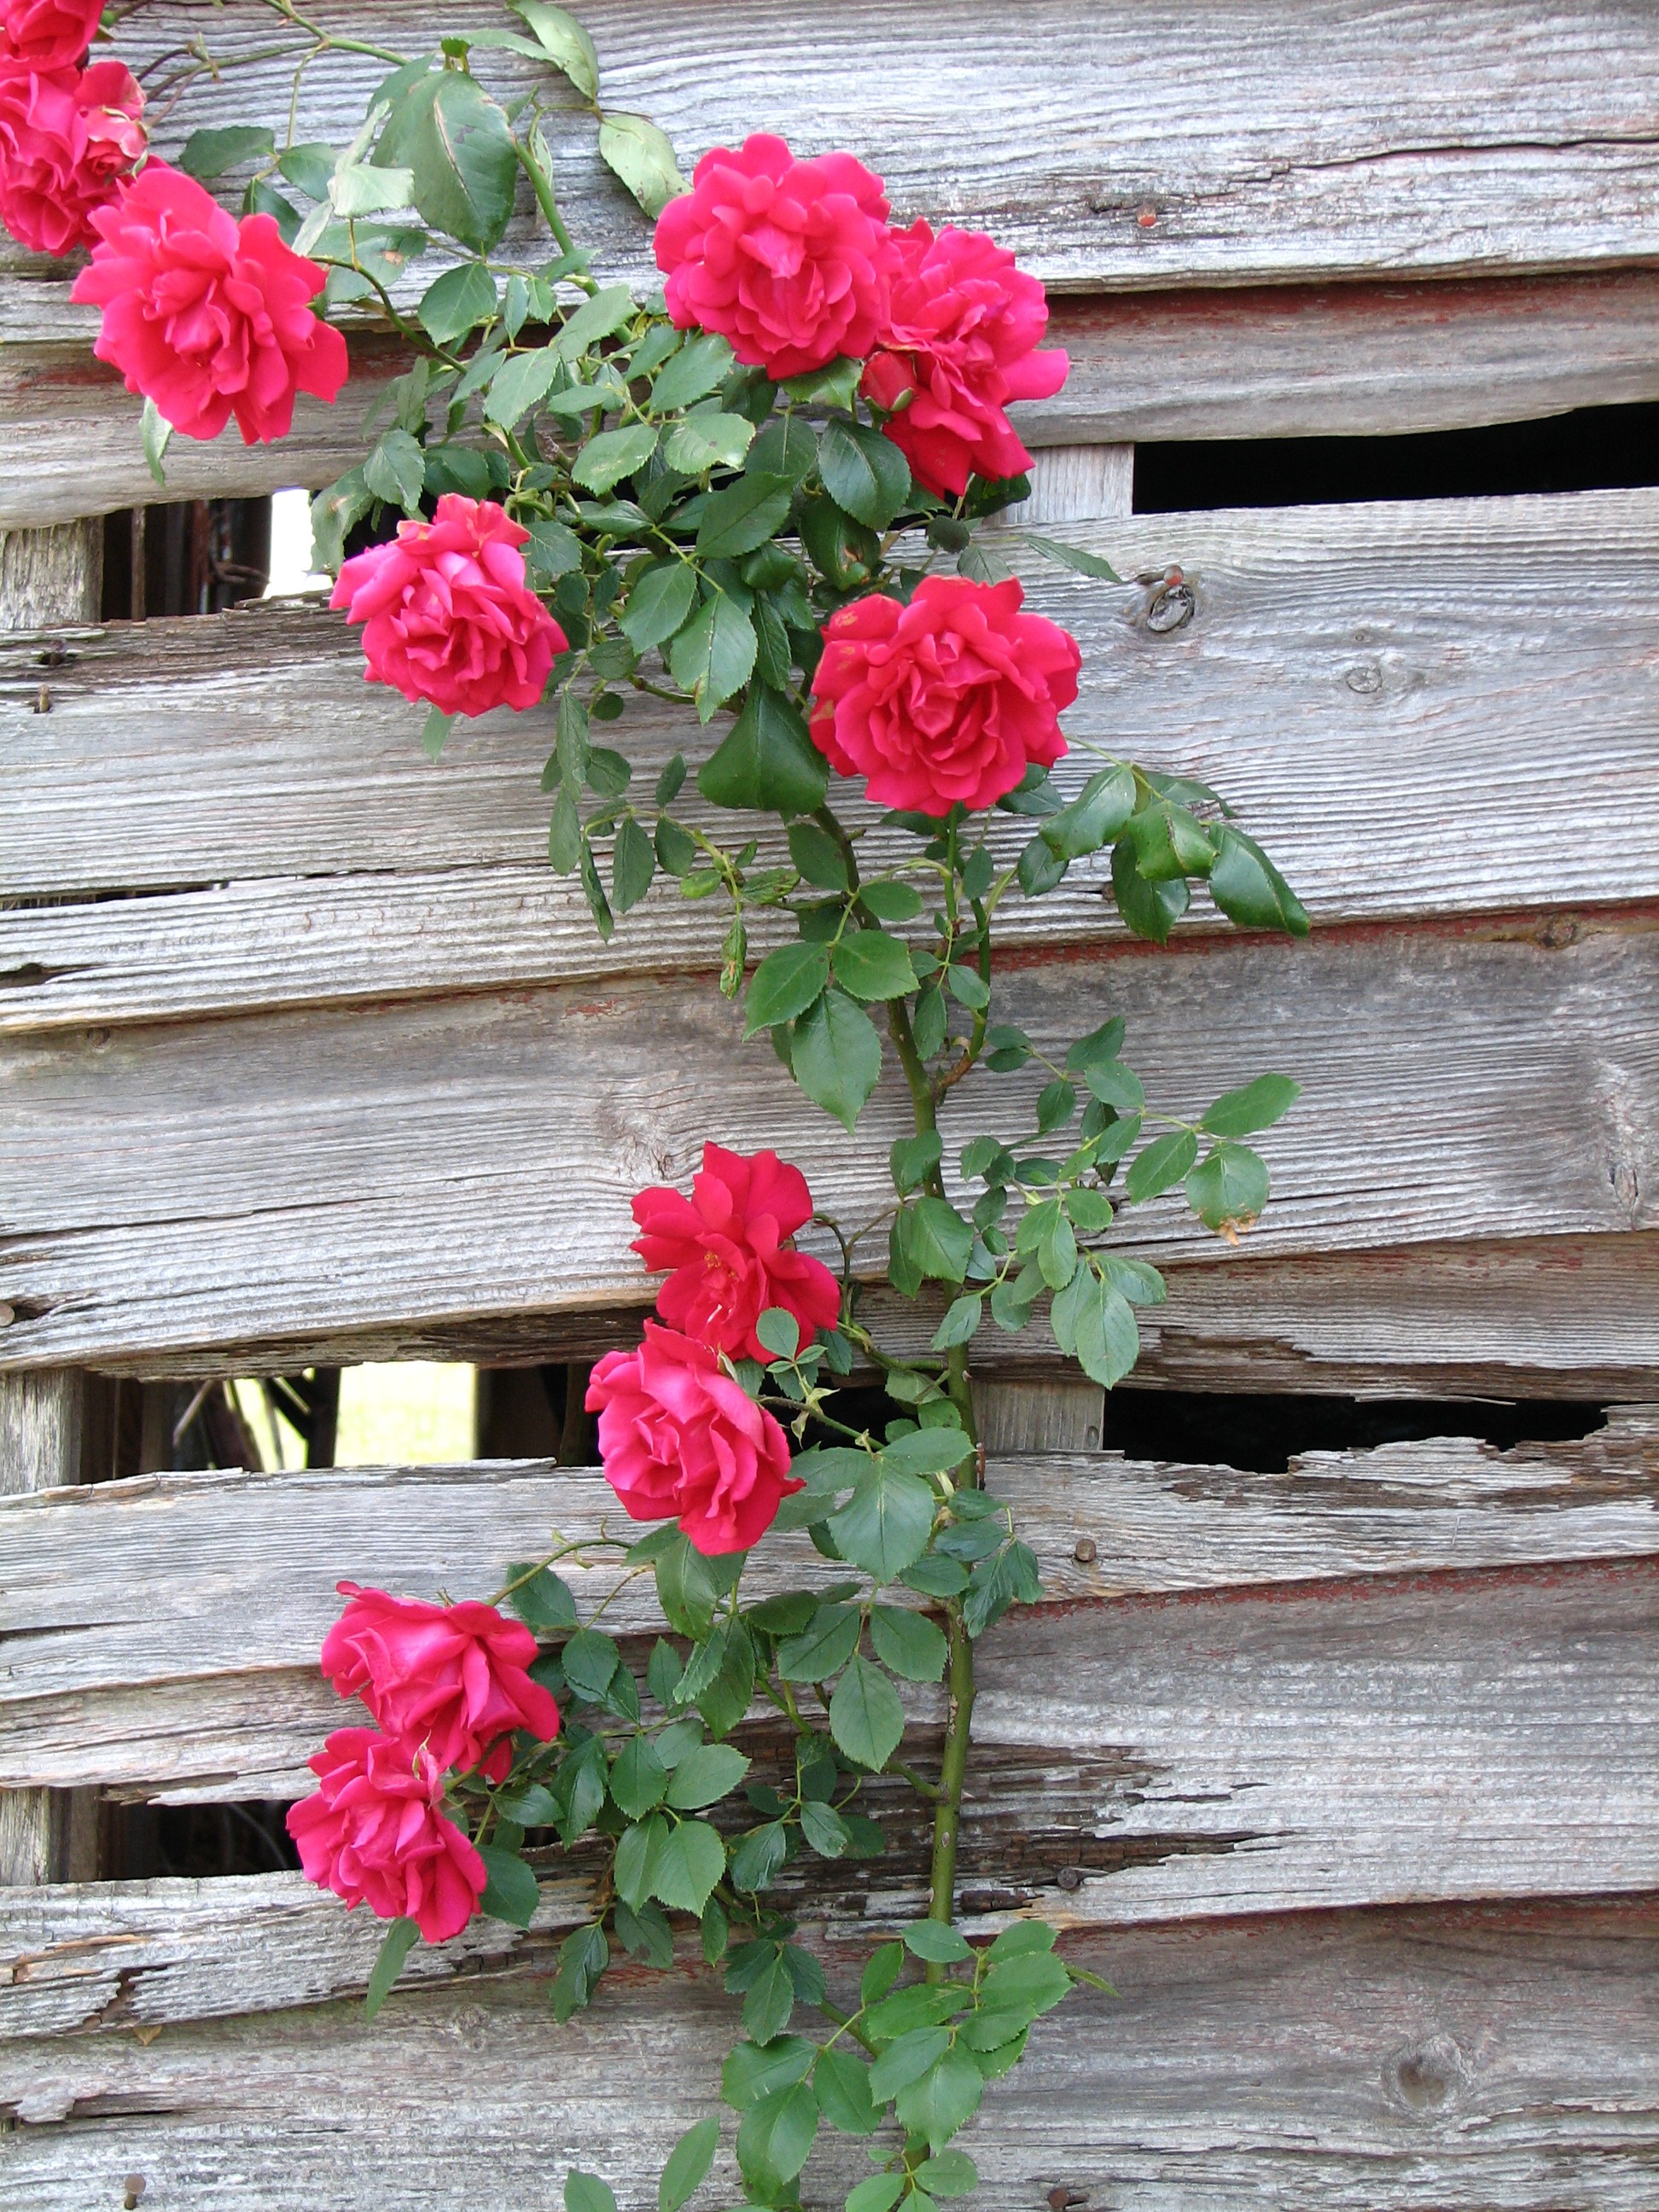
plant, flower, love, rose, red, flowers, roses, shrub, floristry, rose blooms, flowering plant, garden roses, rose family, red roses, floral design, land plant, flower arranging